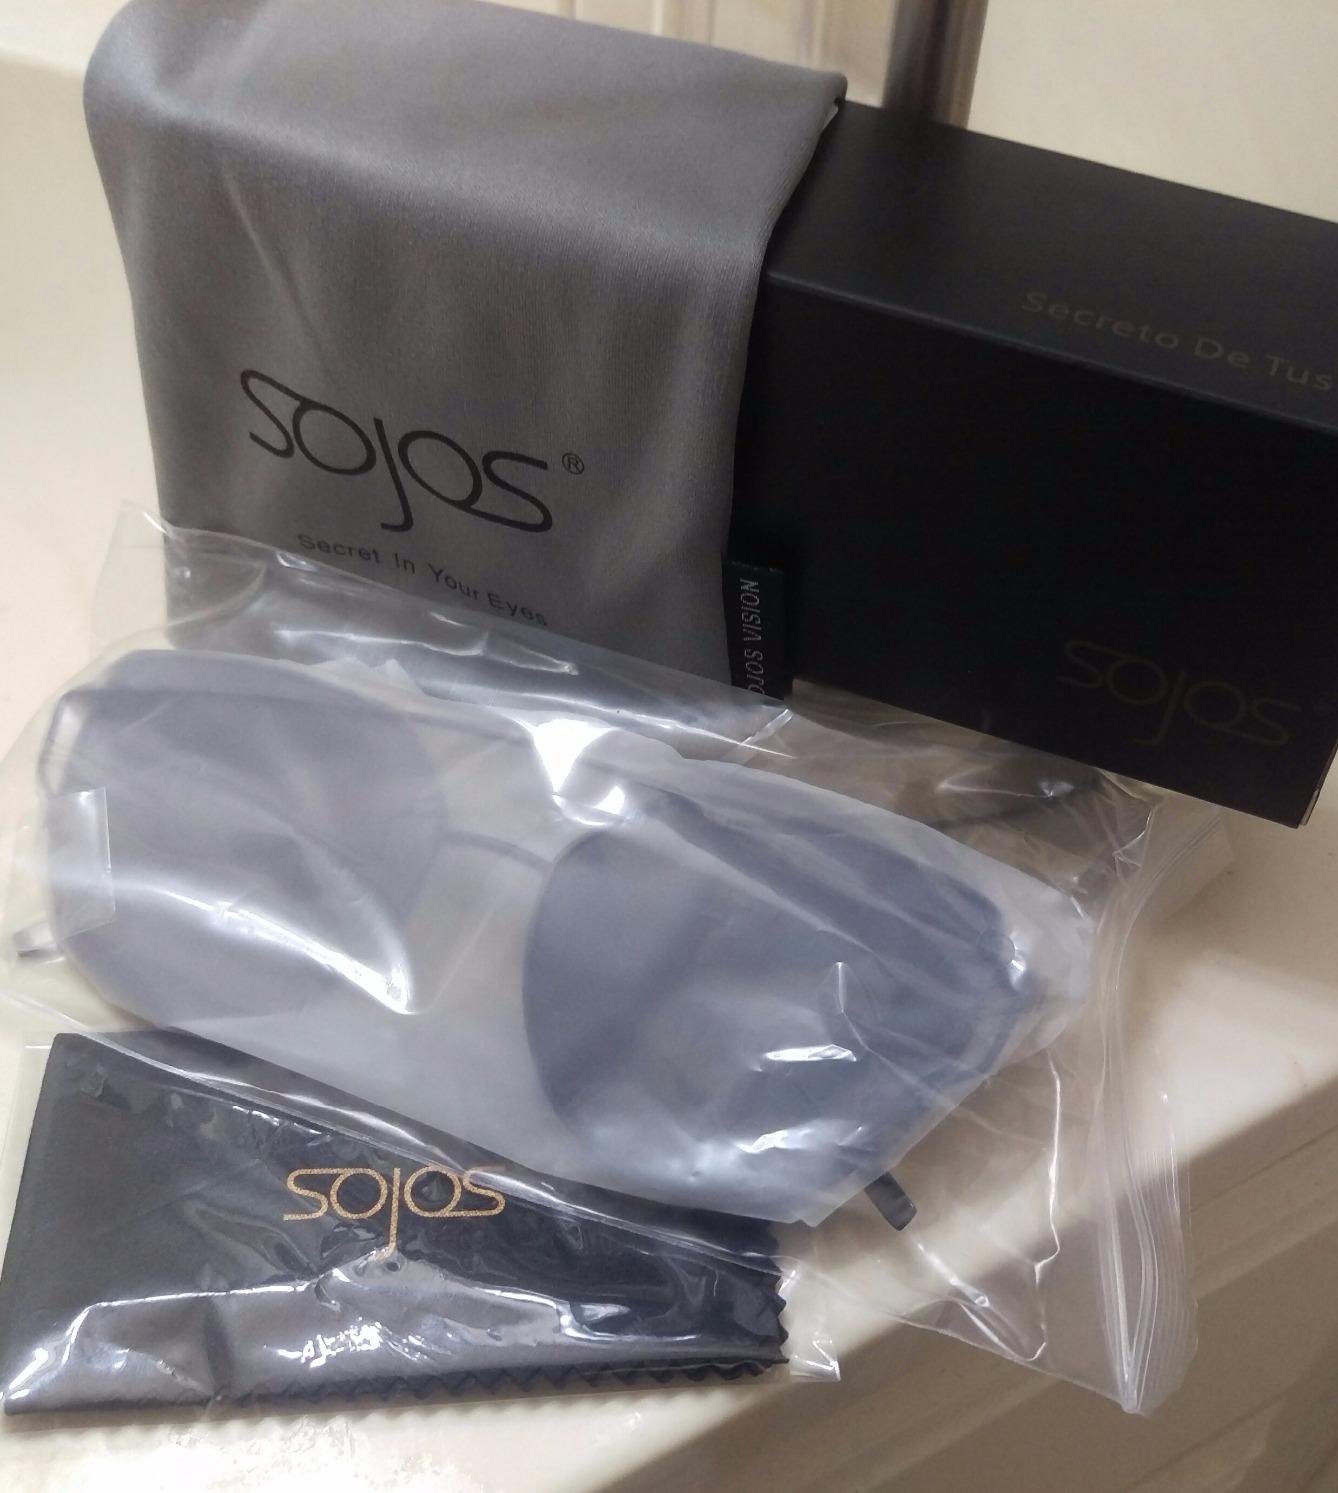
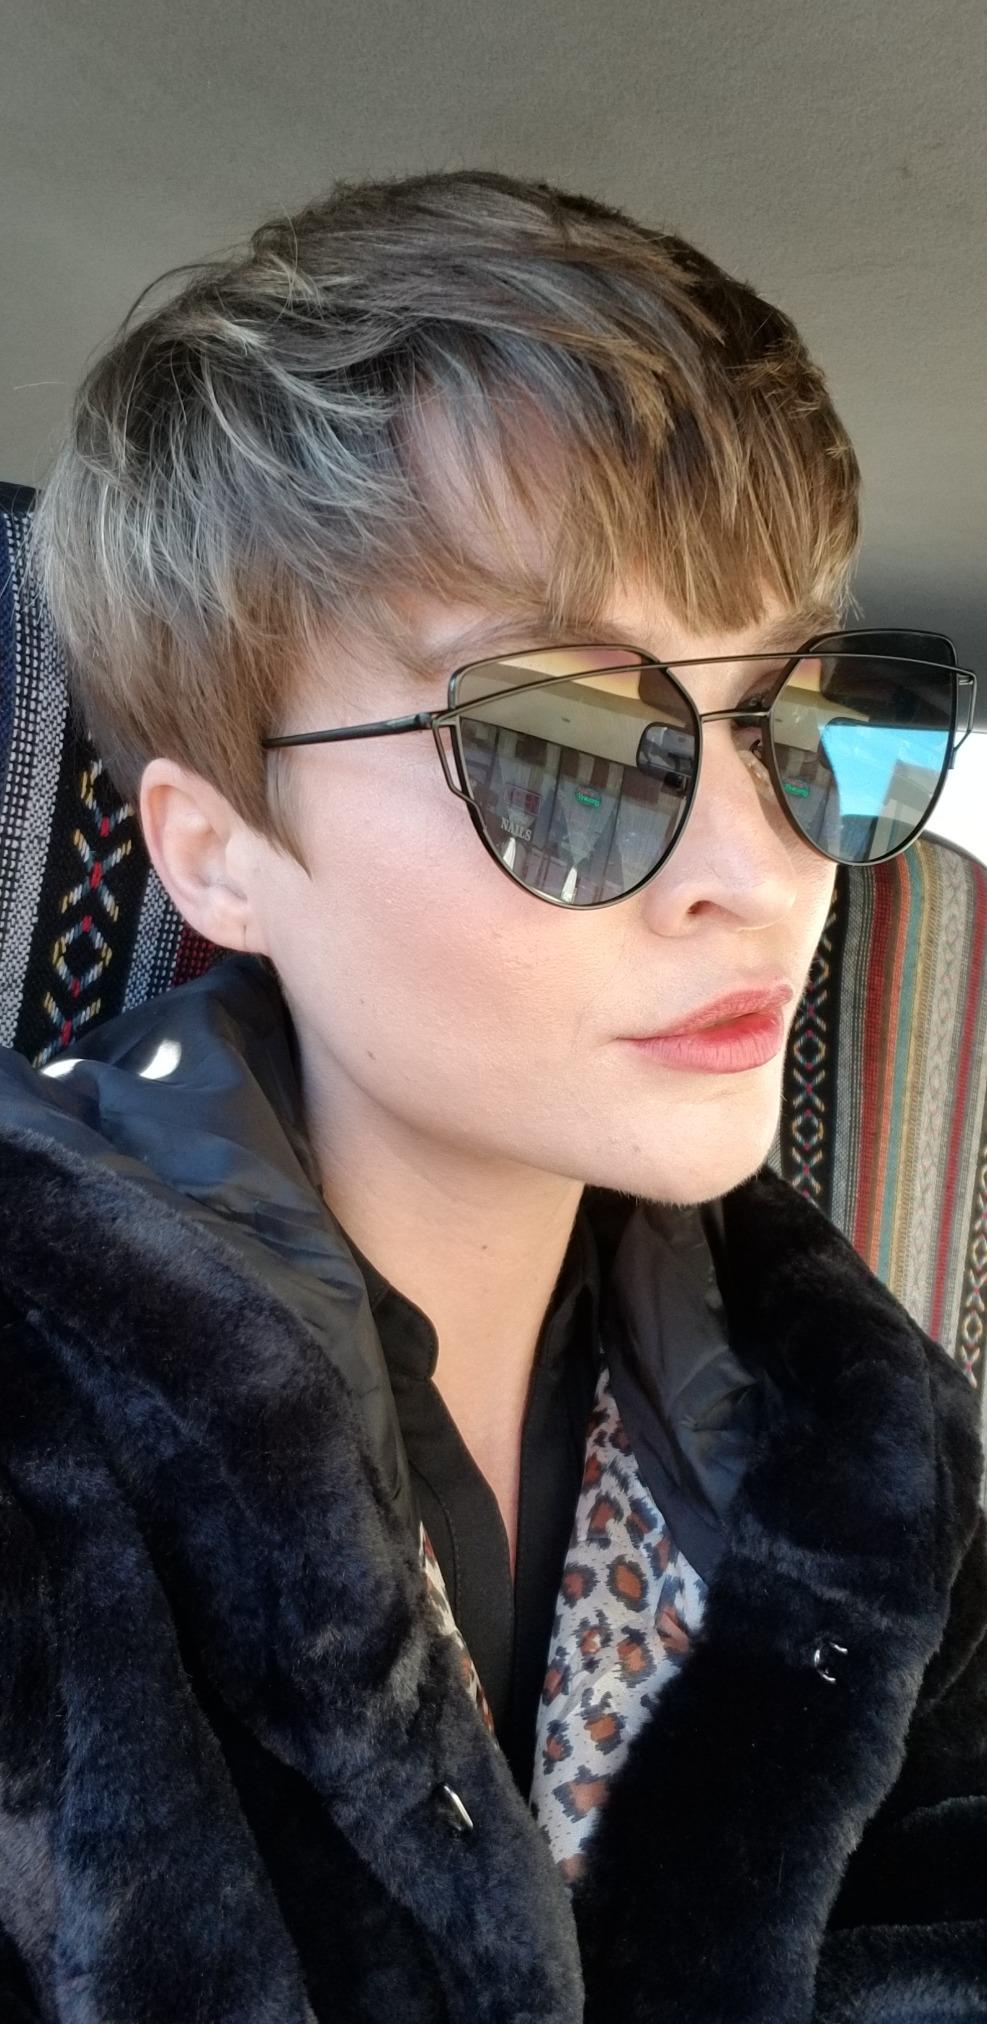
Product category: accessories_sunglasses
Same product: yes